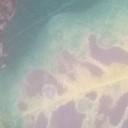
Label: Leaf_rust